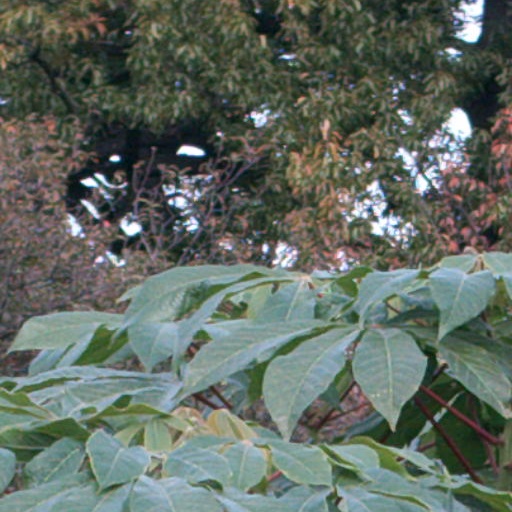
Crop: cassava